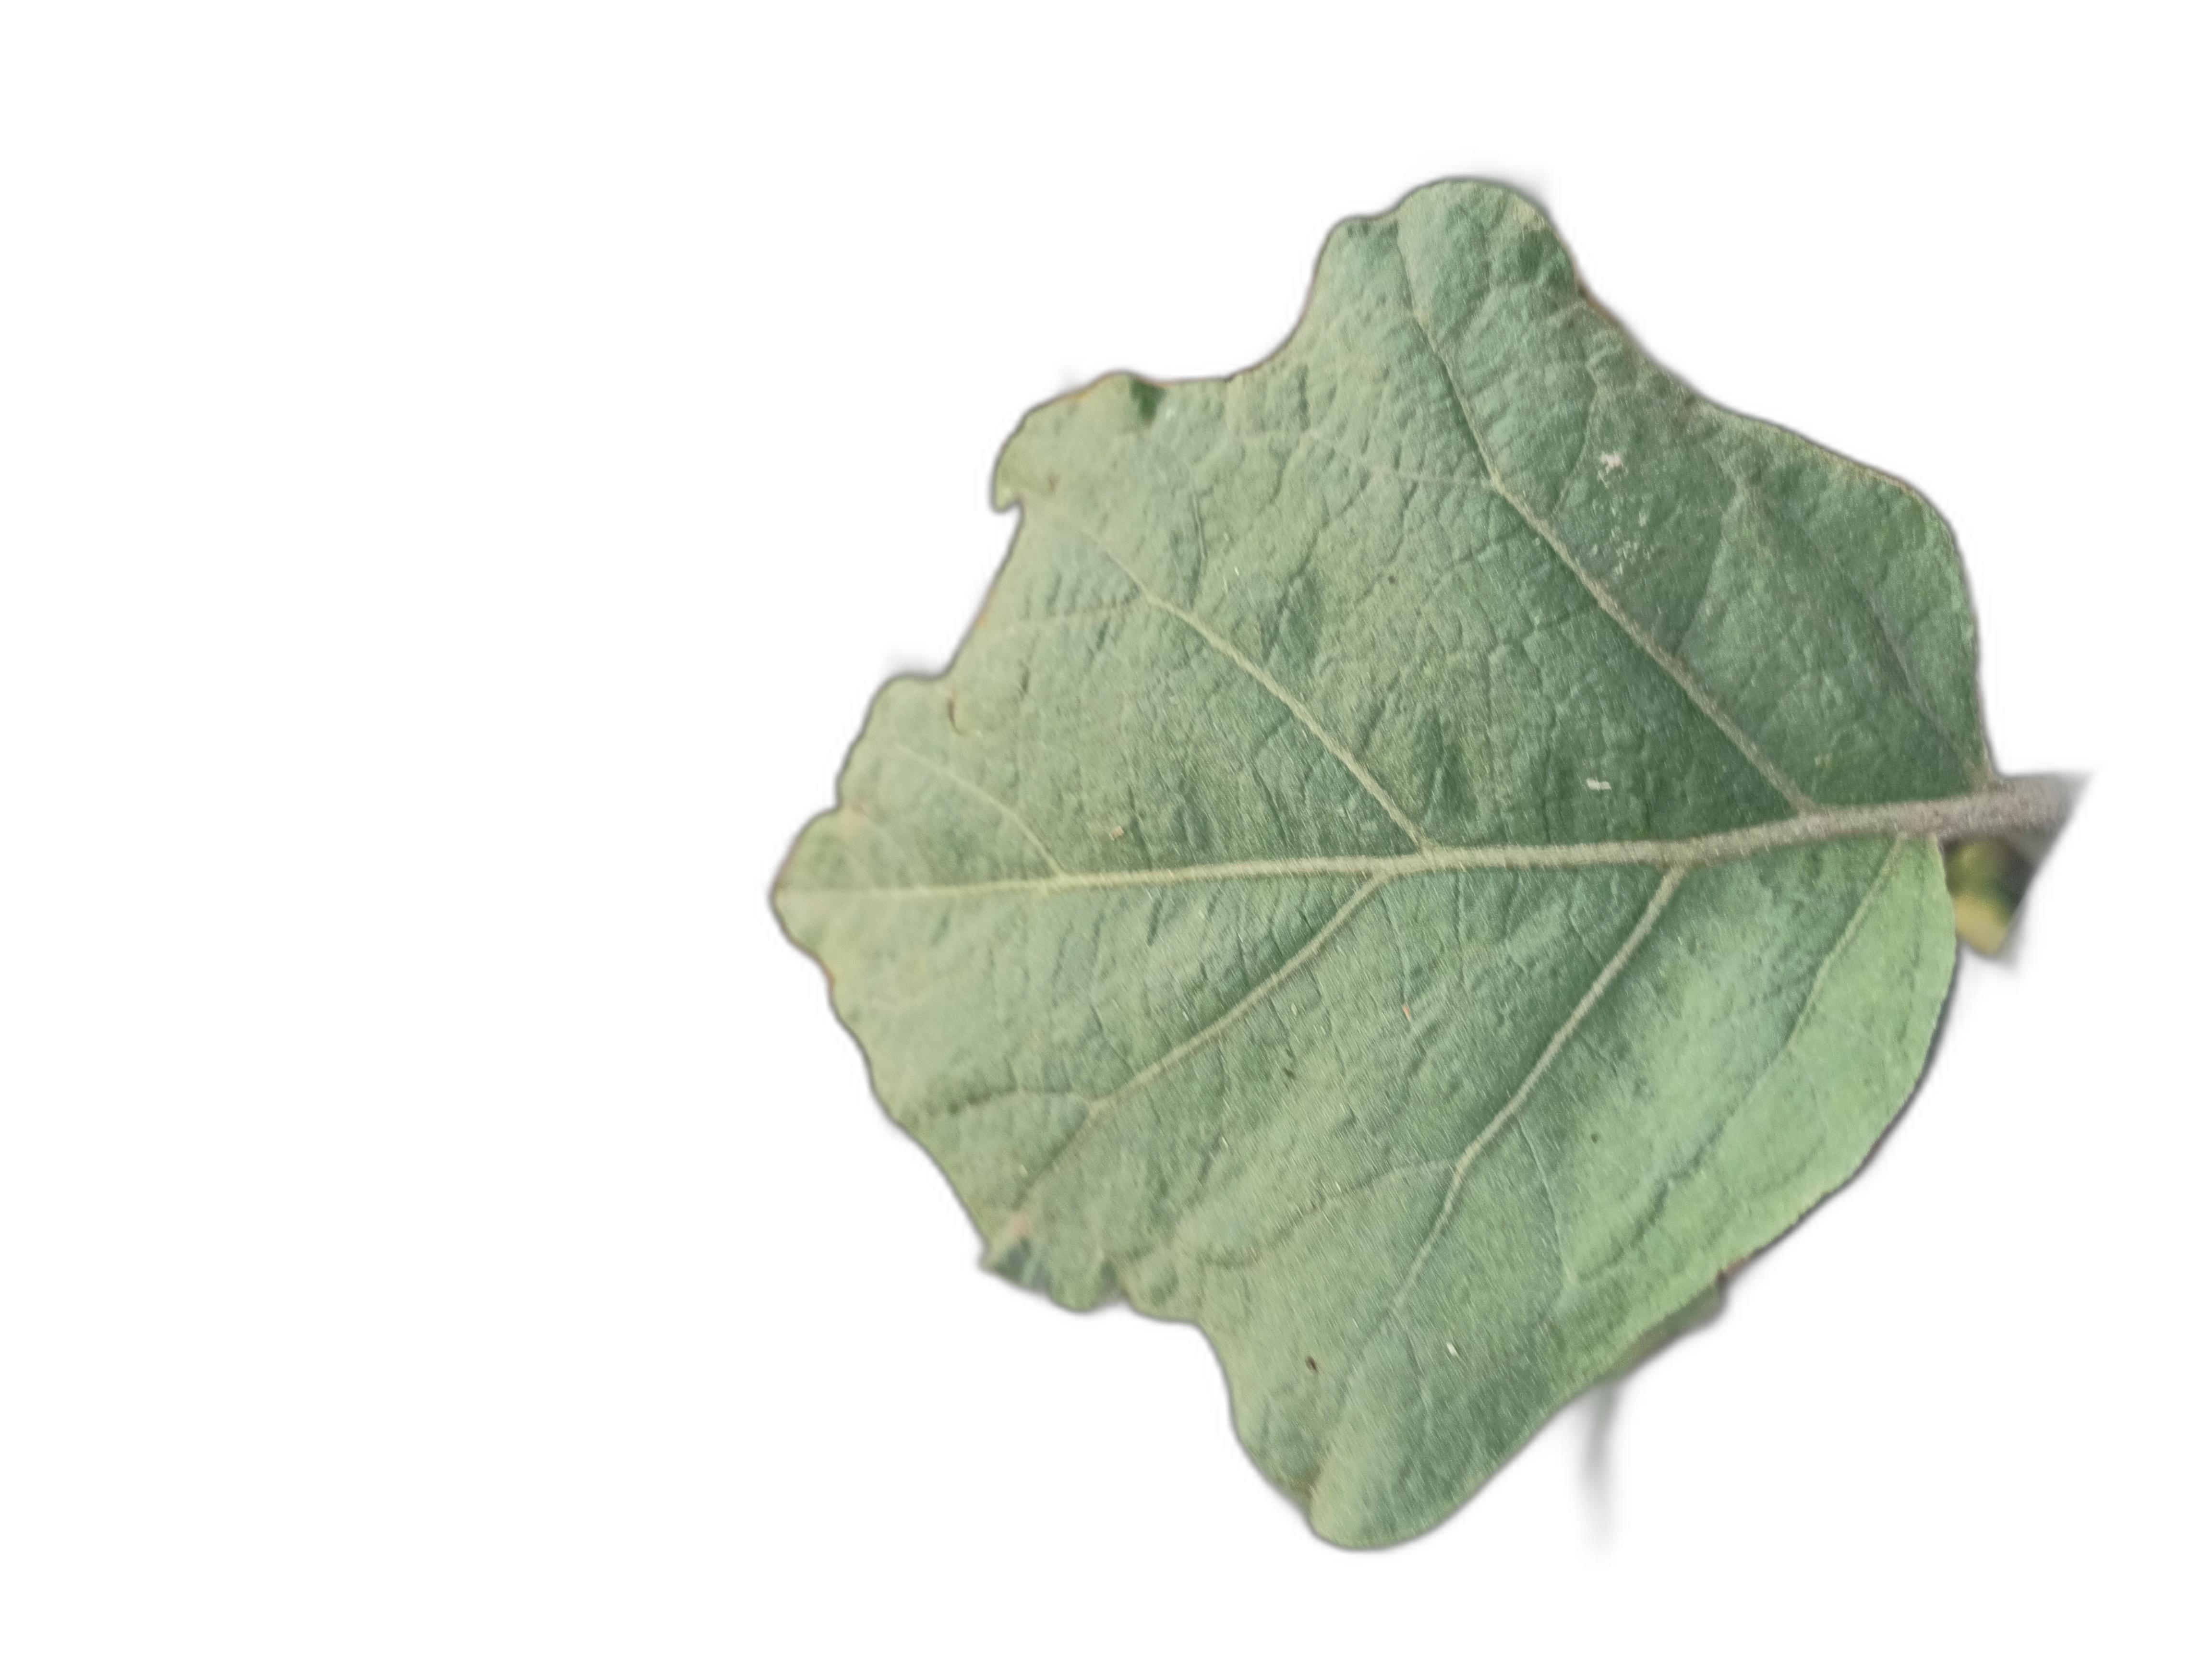
Label: Healthy Leaf